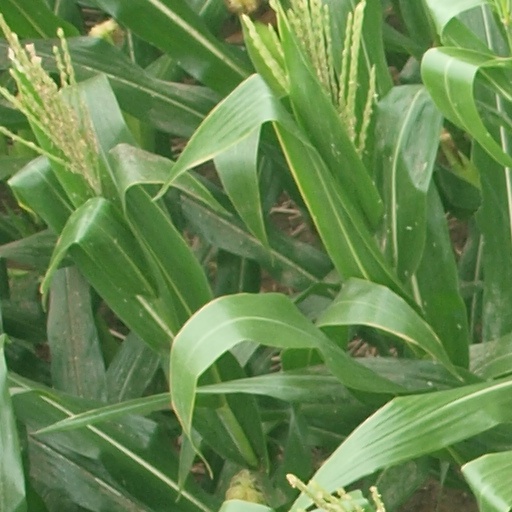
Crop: maize; corn